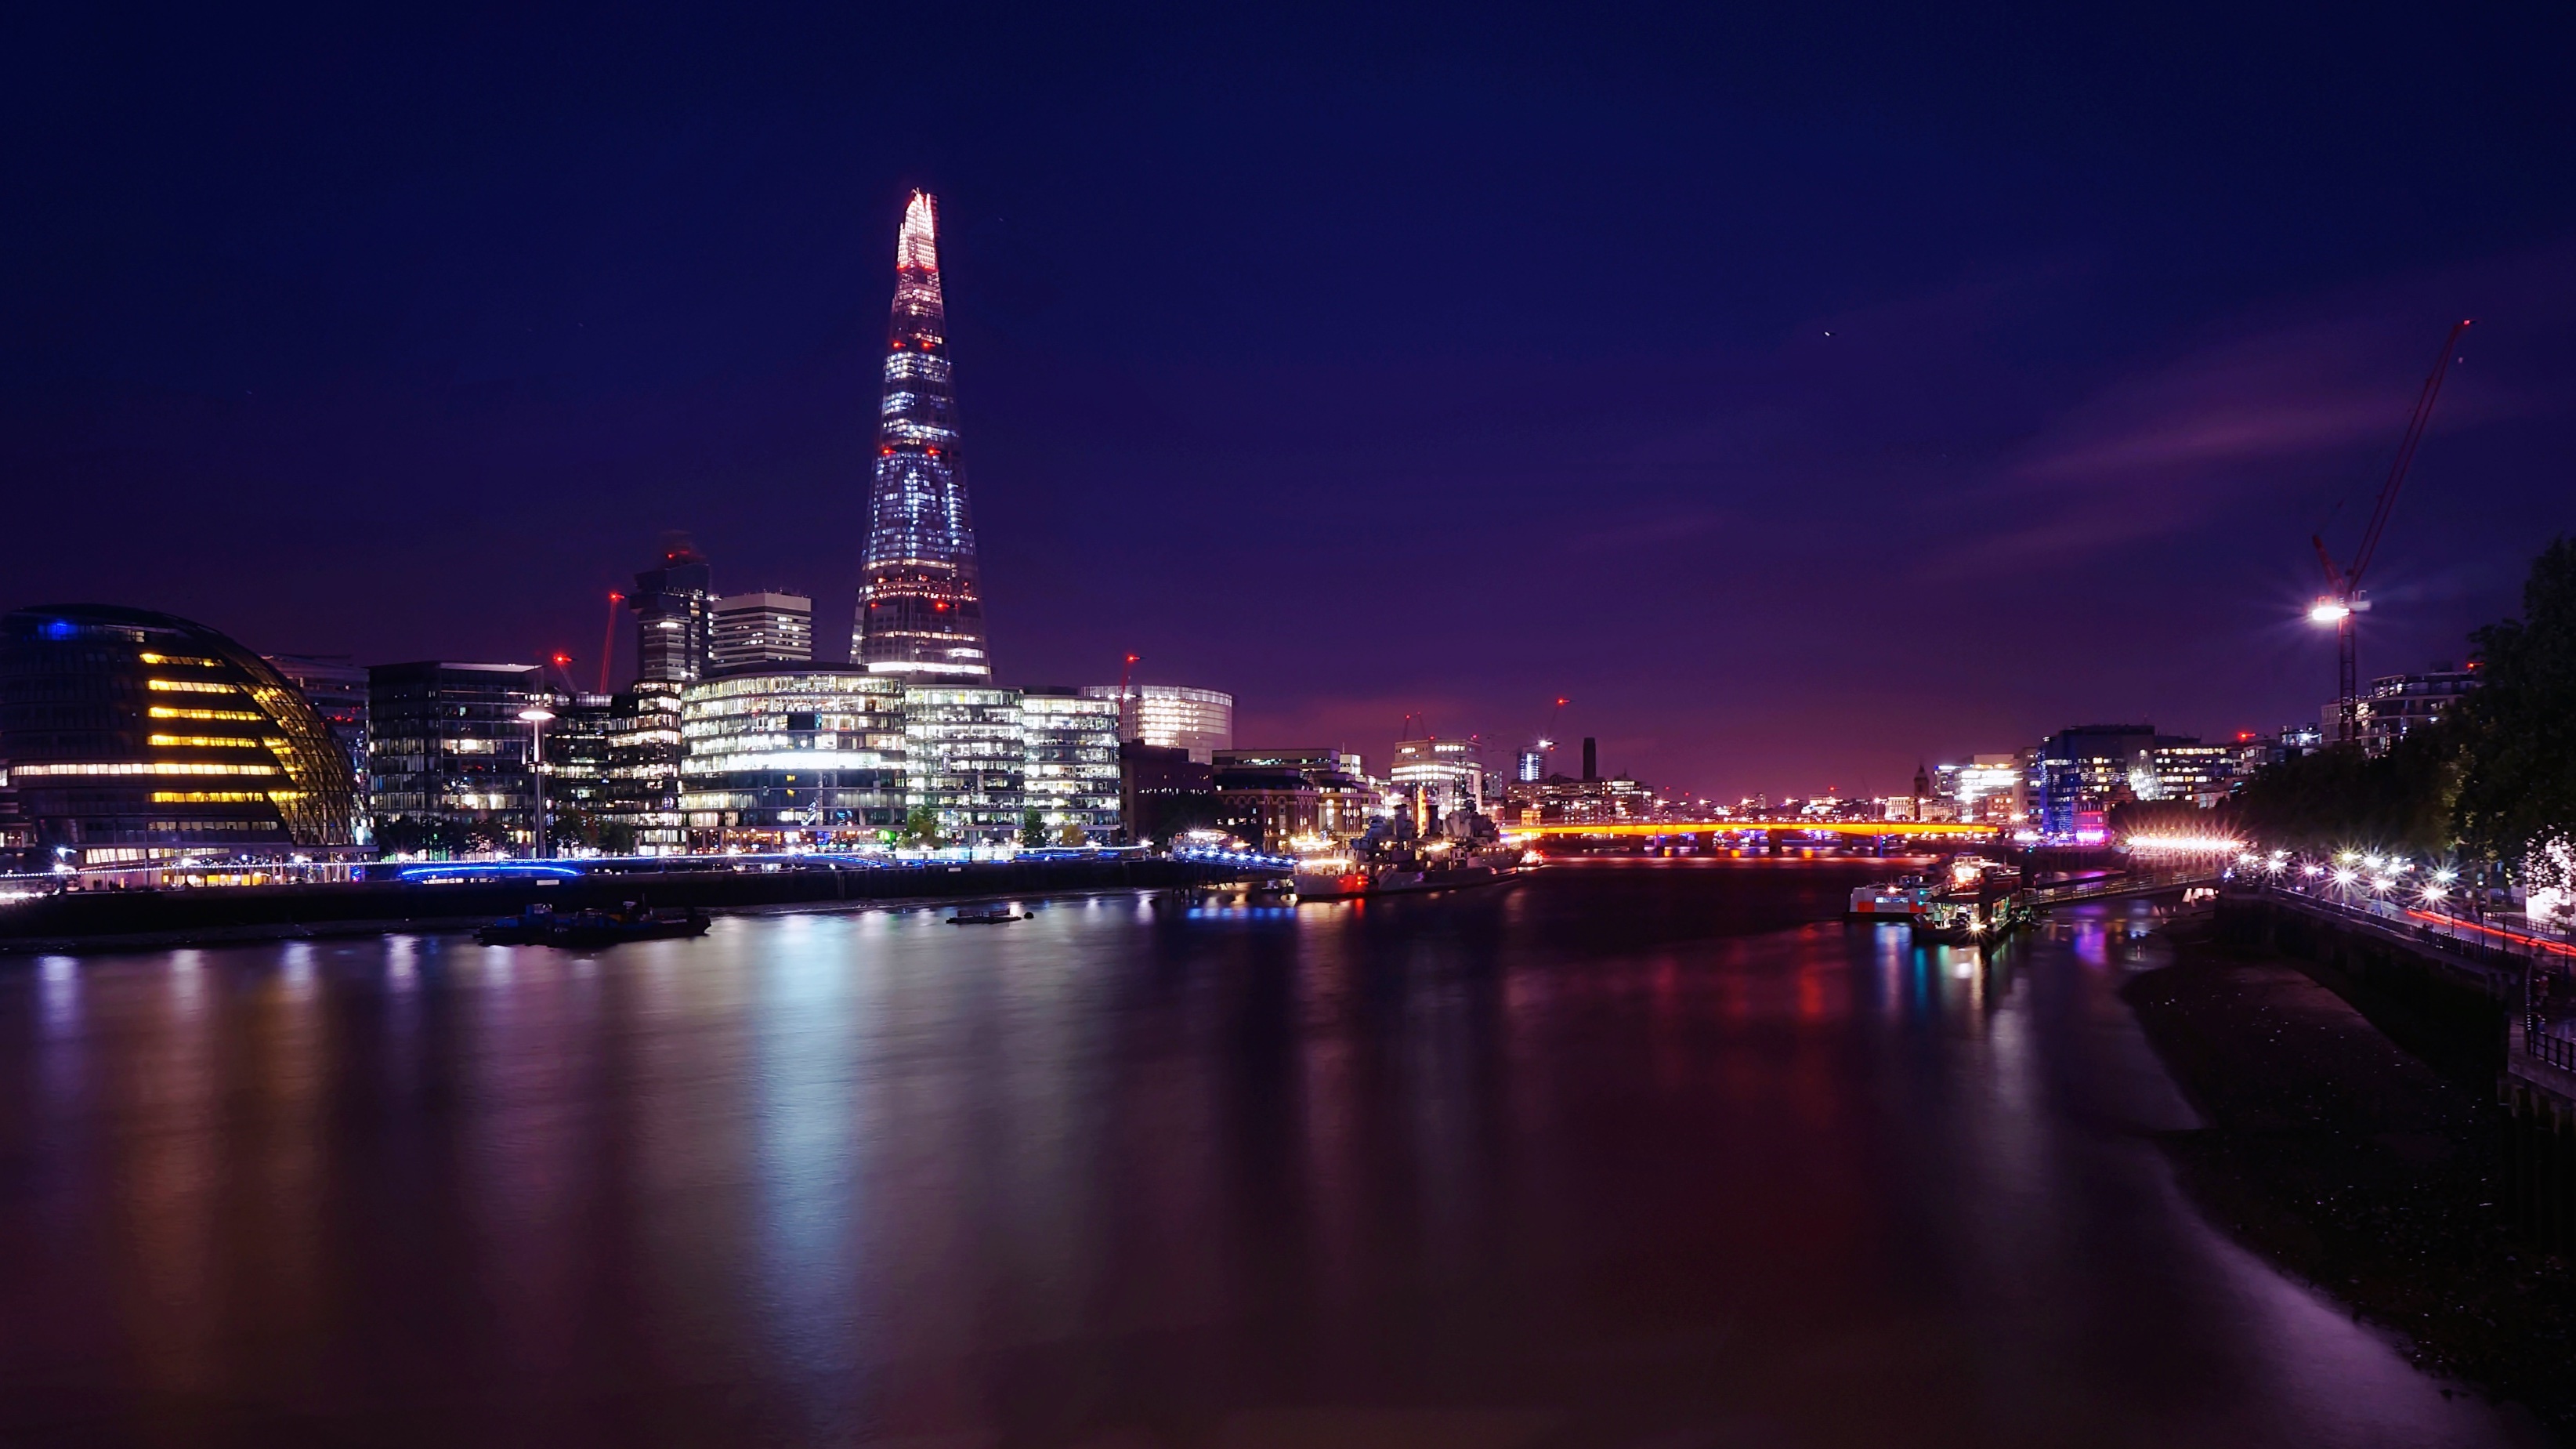
horizon, skyline, night, city, skyscraper, cityscape, dusk, evening, reflection, landmark, metropolis, human settlement, metropolitan area